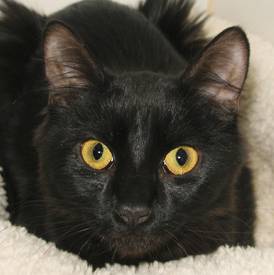
Label: cat